Indo-Scythians

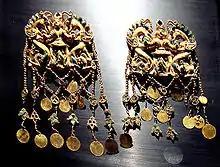
The treasure of the royal burial at Tillya Tepe is attributed to first-century BCE Saka in Bactria.

The Saka of western India spoke the Saka language (also known as Khotanese), first documented in the Tarim Basin.